Gillis van den Vliete

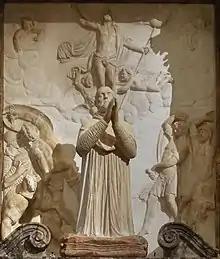
"Tomb of Margrave Andrew of Burgau"

Gillis van den Vliete known in Italy as Egìdio della Riviera (Mechelen, c. 1535 – buried on 4 September 1602 in Rome) was a Flemish sculptor, restorer of ancient sculptures and antique dealer. His active career was spent in Italy, mostly in Rome. He produced both religious and secular sculpture including garden ornaments and tomb monuments. On some large projects he collaborated with other sculptors such as Nicolaes Mostaert, a Flemish sculptor active in Italy at the same time. His works are executed in the Northern Renaissance style which he had been trained in, in his native Flanders, but also intimate the advent of Baroque sculpture.